Michael Weidt

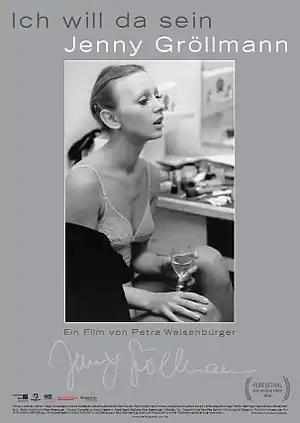

It was during the early 1950s in Schwerin that Weidt got to know the actress Jenny Gröllmann (1947-2006), who became a lifelong friend. Between 1955 and 1958 Weidt lived with his parents in Karl-Marx-Stadt (as Chemnitz was called at that time), after which the family returned to the Berlin area, now living in Rangsdorf, directly to the south of the city. Michael Weidt, aged 12 in 1958, found himself living only about 25 km (15 miles) away from his grandmother whom he visited regularly. Nevertheless, he was in East Germany and his grandmother was in West Berlin; in August 1961, concerned by the continuing diminution through emigration of the working age population, the East German government constructed the Berlin Wall. The visits stopped.